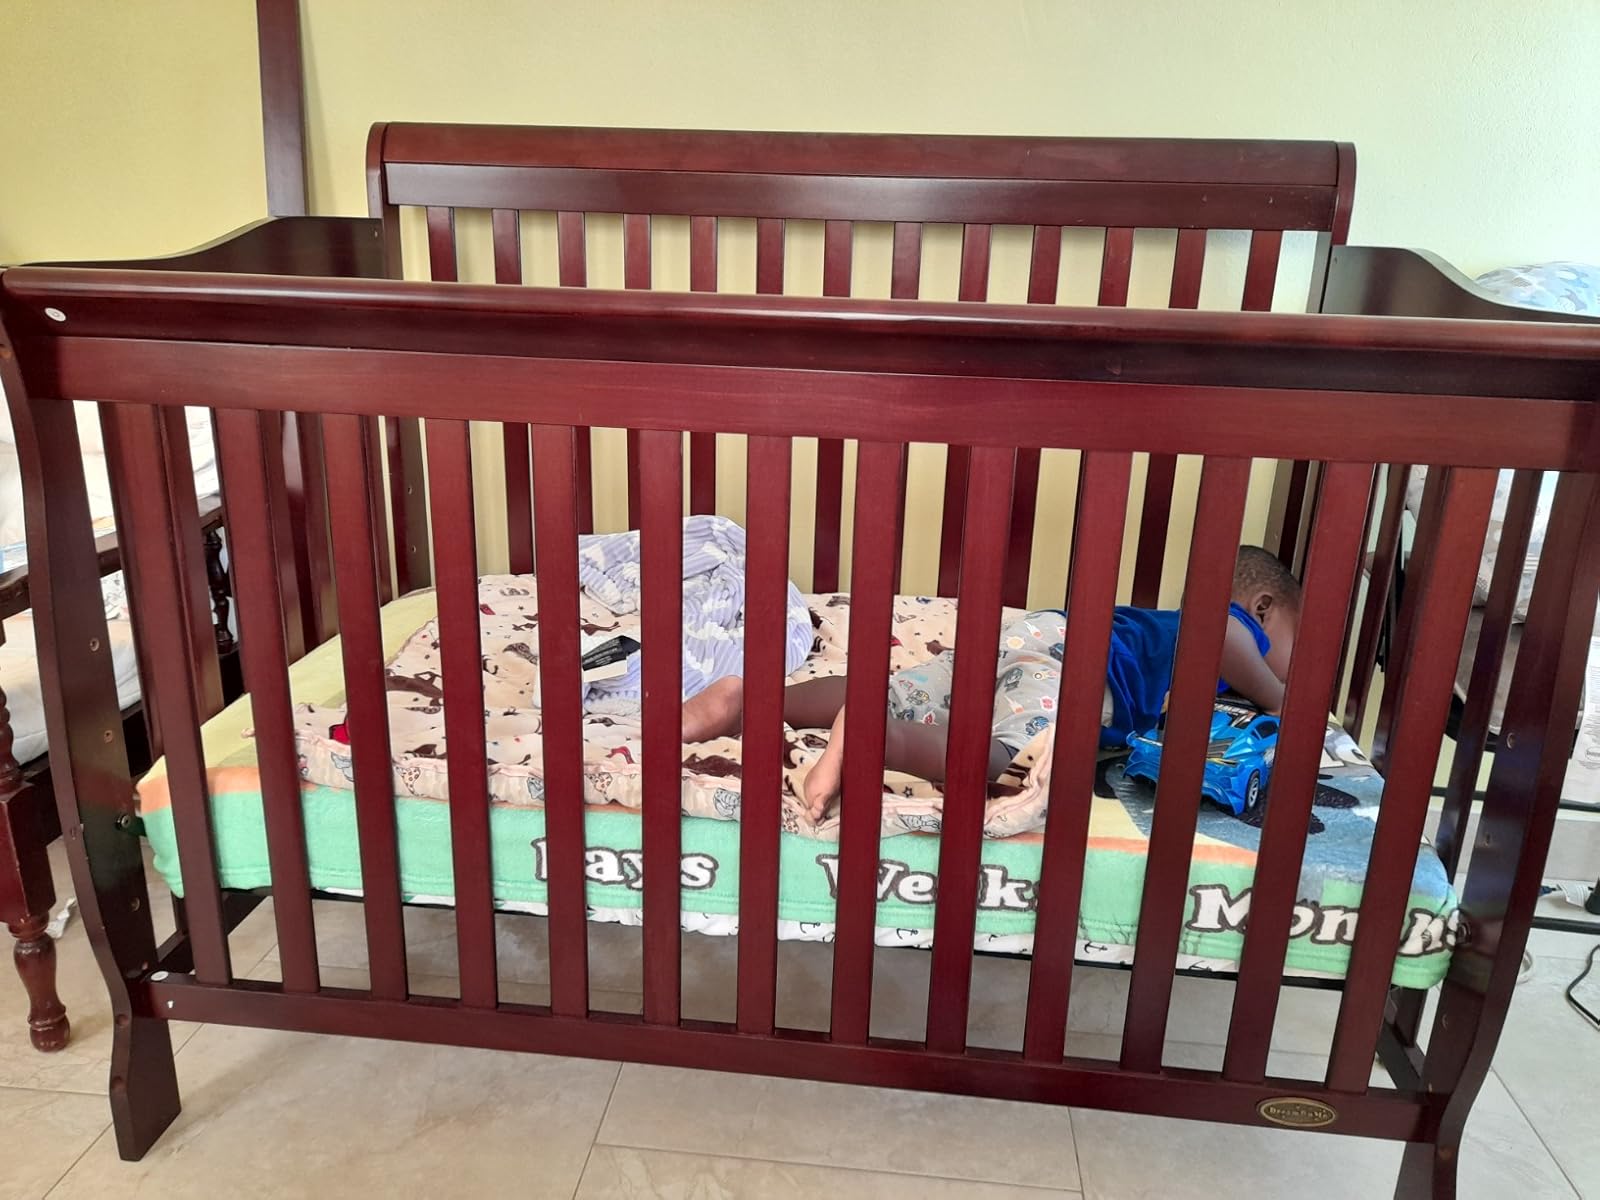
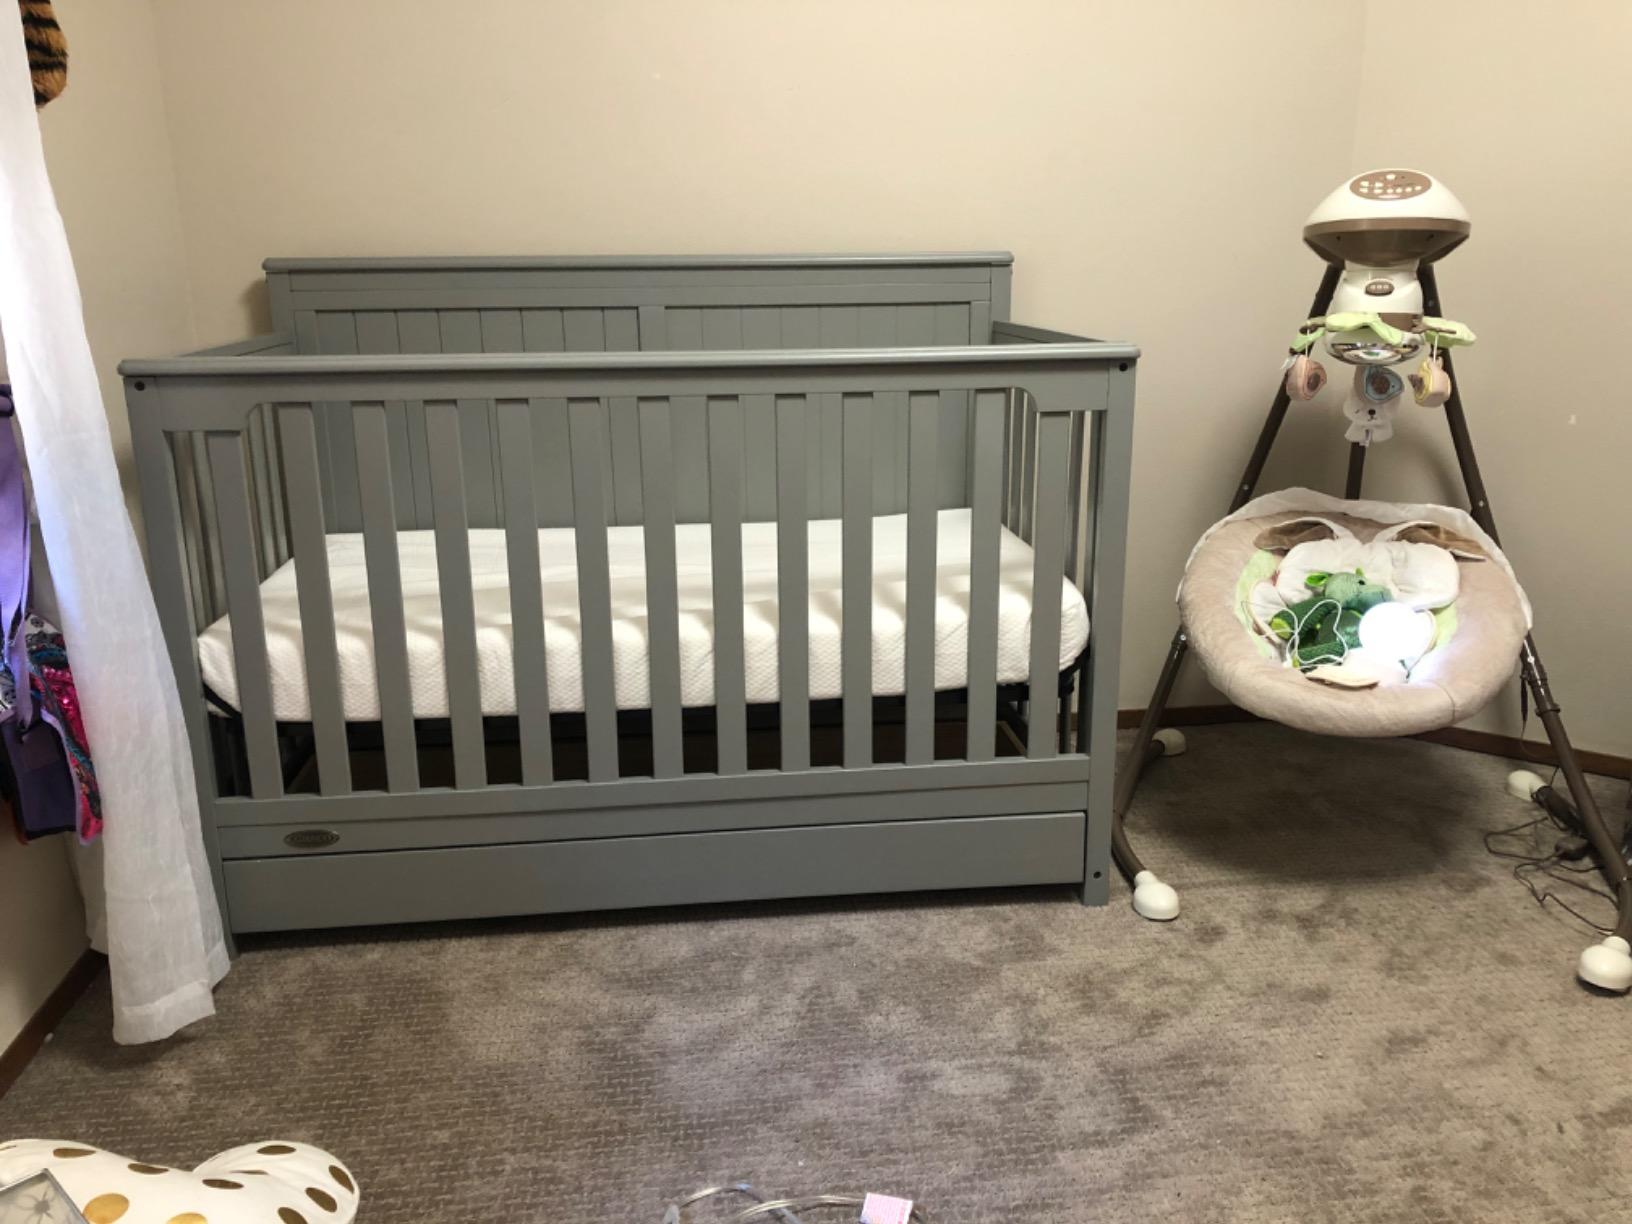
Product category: products_crib
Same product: no